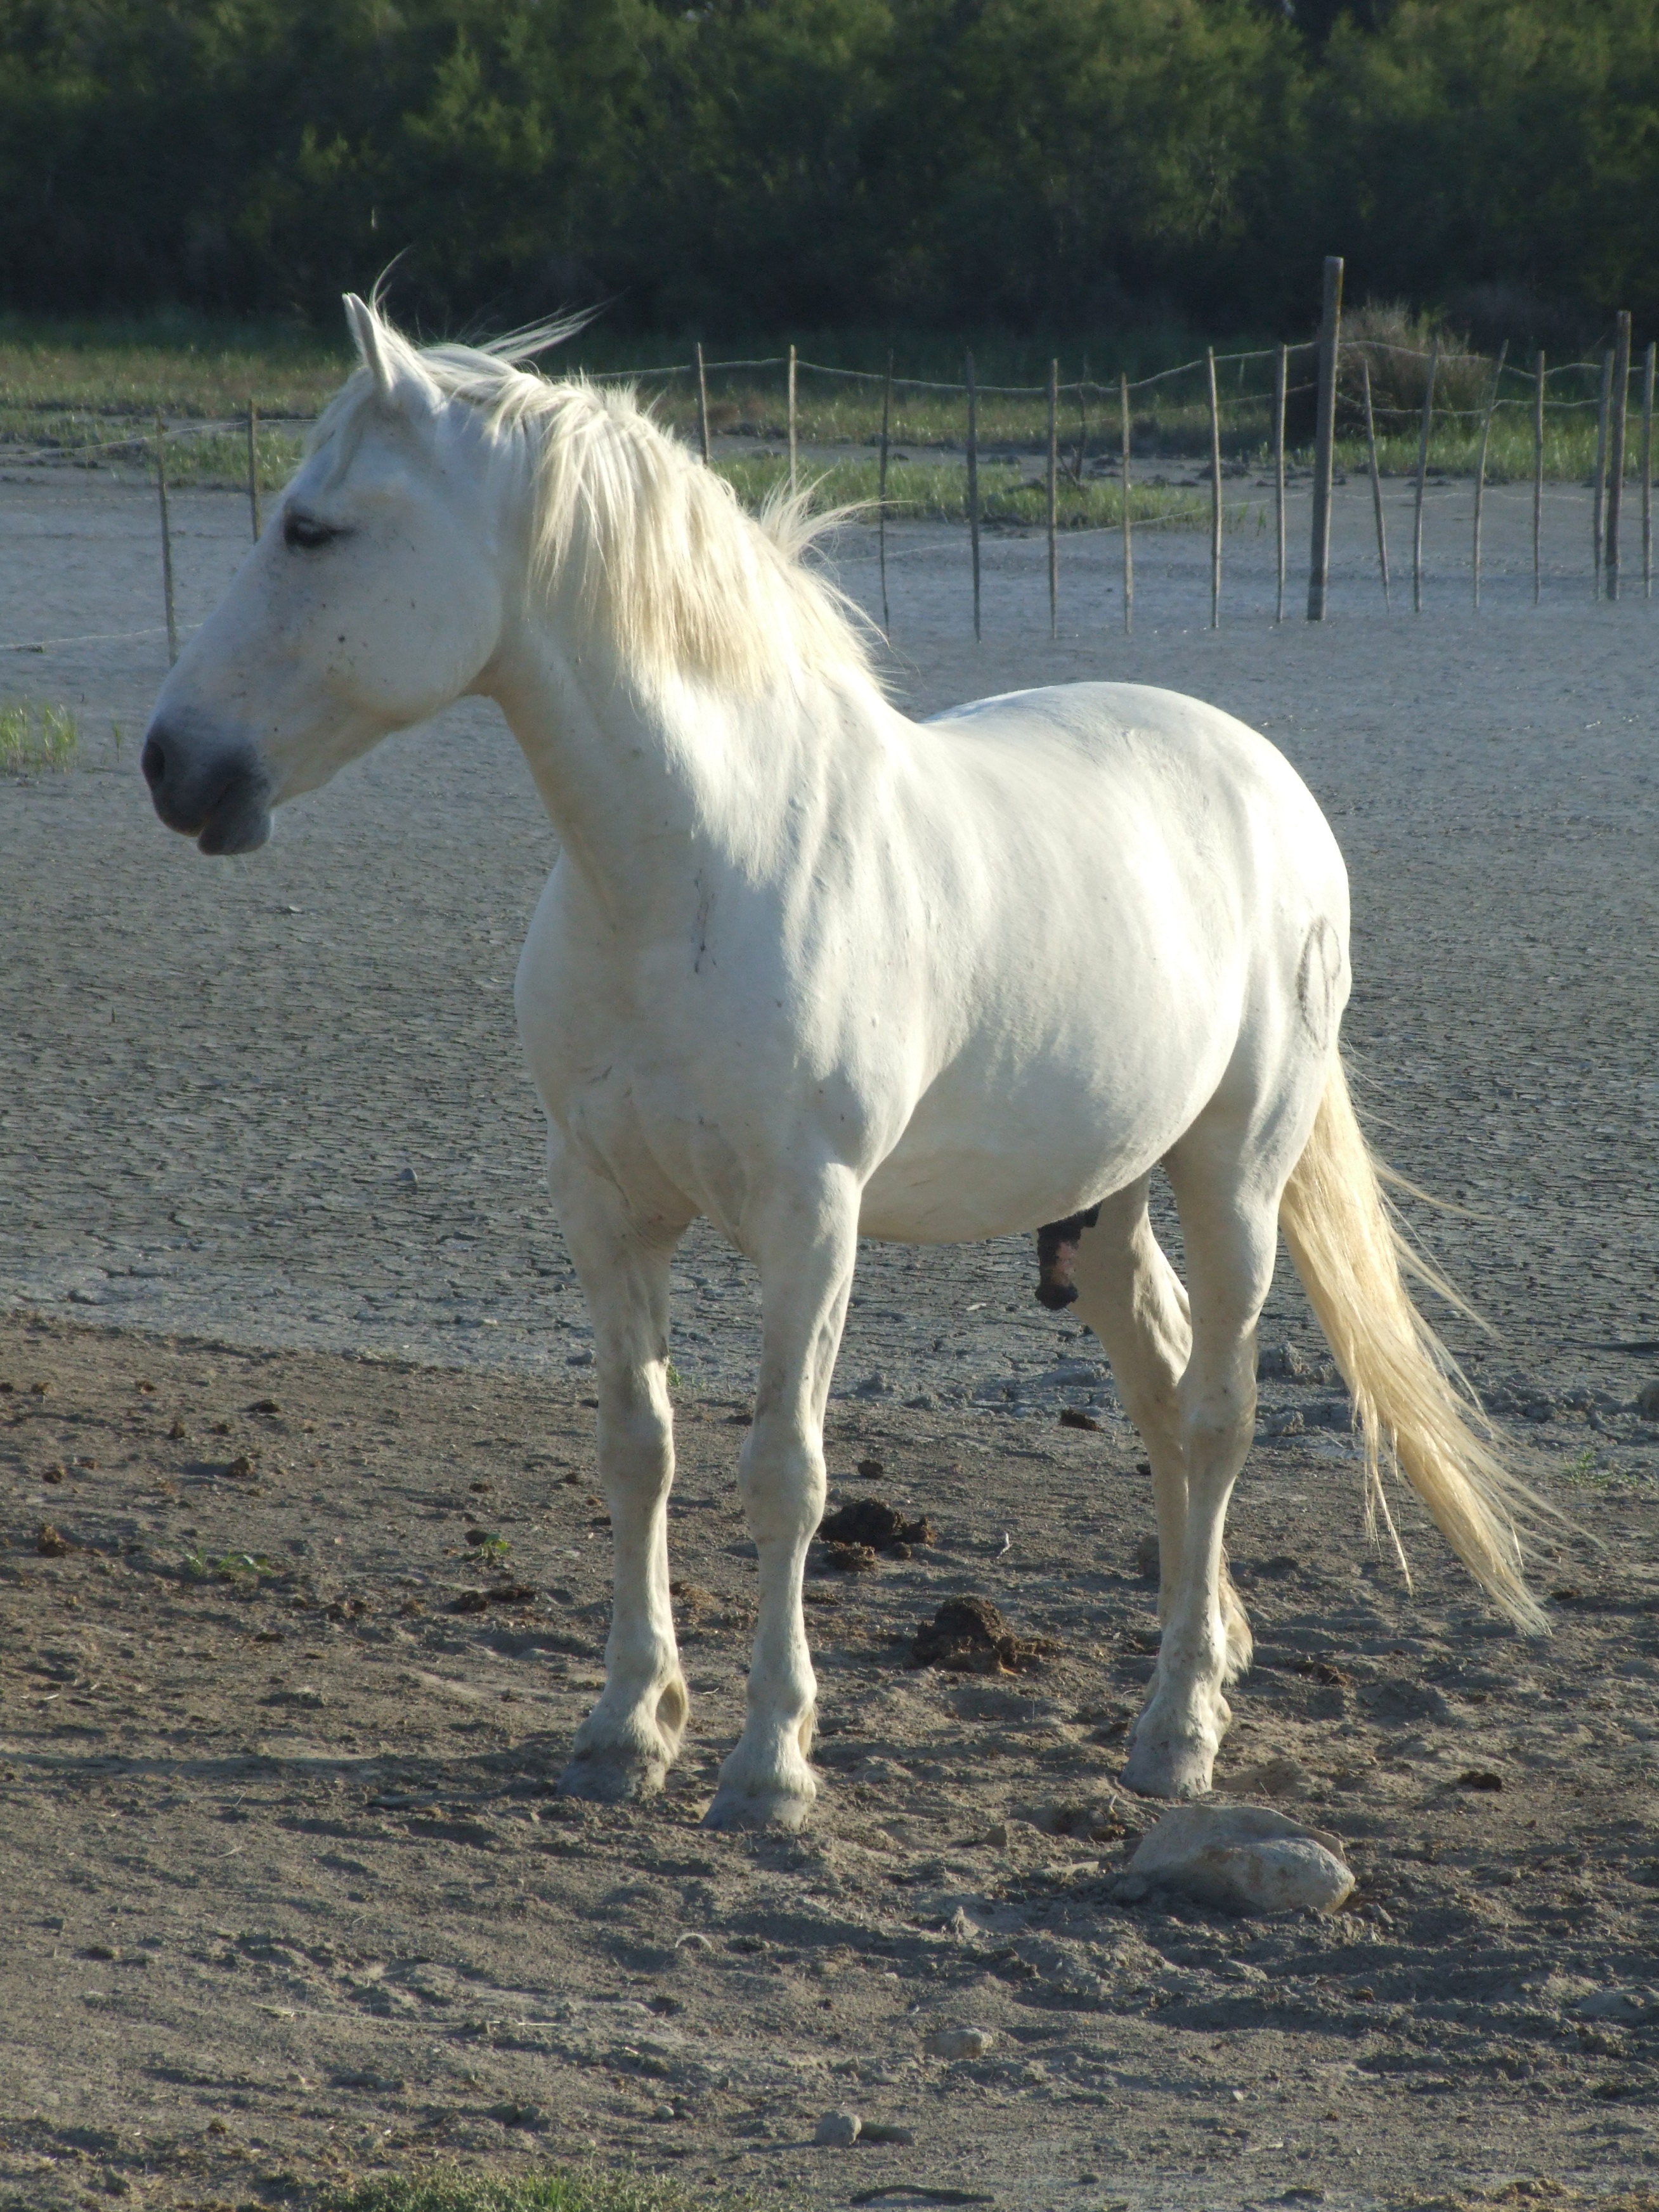
france, pasture, horse, mammal, stallion, mane, vertebrate, mare, camargue, foal, colt, pack animal, horse like mammal, mustang horse